Yelena Velikanova

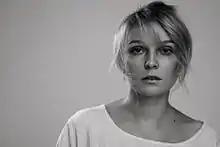
Velikanova in 2016

Yelena Sergeyevna Velikanova (born October 5, 1984, Moscow, RSFSR, USSR) is a Russian theatre, film and voice actress.